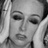
Emotion: sad